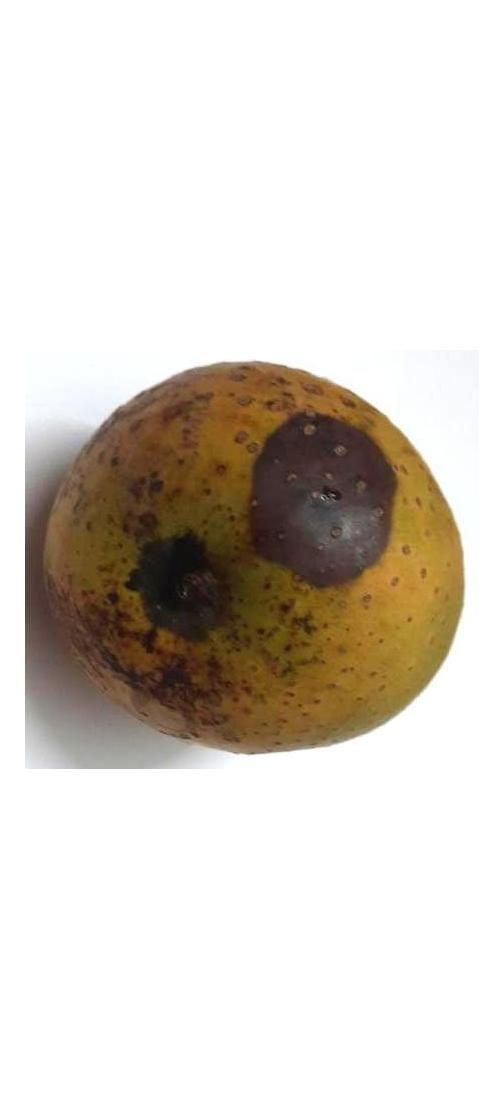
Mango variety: Gourmoti